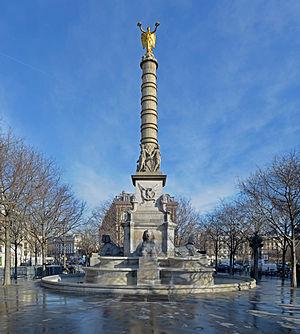
La Fontaine du Palmier - 1er arrondissement de Paris. Sculpture de l'allégorie de la Victoire et autres allégories par Louis-Simon Boizot. Sculptures de sphinx par Henri-Alfred Jacquemart
La fontaine du Palmier, ou fontaine du Châtelet, ou encore fontaine de la Victoire, est un monument parisien situé place du Châtelet, entre le théâtre du Châtelet et le théâtre de la Ville dans le 1ᵉʳ arrondissement.